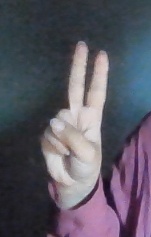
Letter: taa